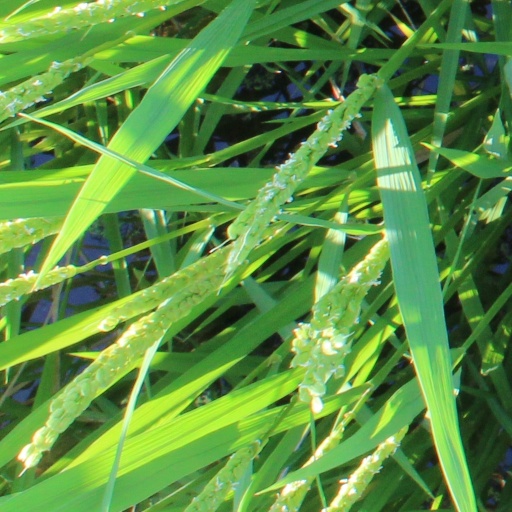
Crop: rice